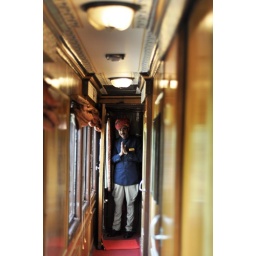
Wasim, the person who took care of everything in our coach